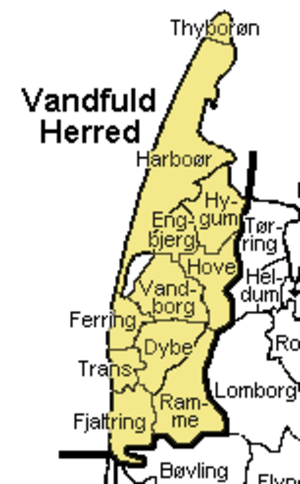
Vandfuld Herred
Vandfuld Herred var et herred i Ringkøbing Amt. I middelalderen hørte det under Hardsyssel. Det blev 1537 lagt under Bøvling Len. Fra 1660 kom det under Bøvling Amt, indtil det i 1794 kom under det da oprettede Ringkøbing Amt.